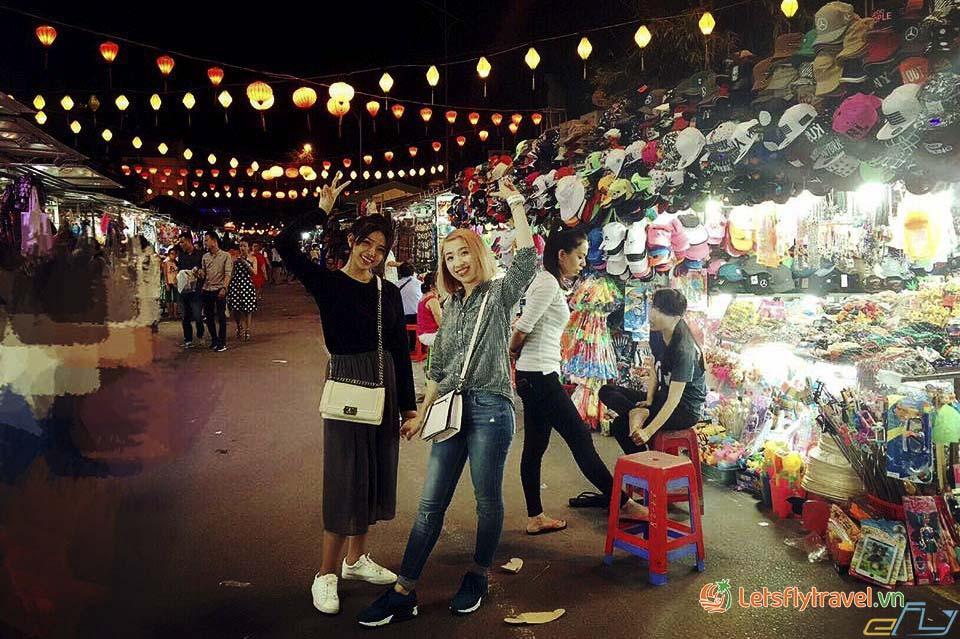
hai cô gái đeo túi xách đang tạo dáng để chụp hình